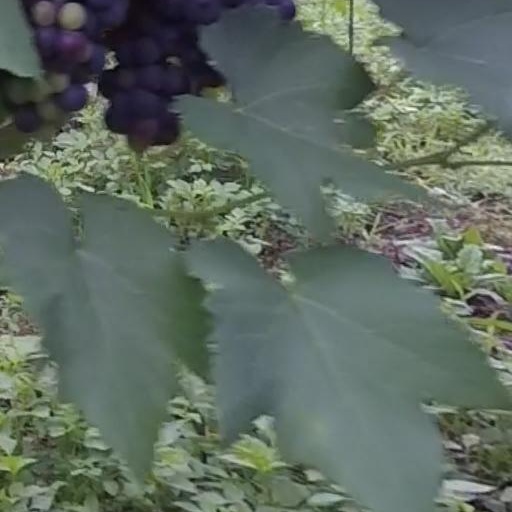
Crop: grape